Halsted Priory

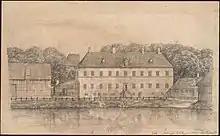
Ferdinand Richardt: Juellinge /1845(

After Frederik Carl Krag-Juel-Vind-Frijs' death in 1815, Frijsenborg was passed on to his eldest son while the Barony of Juellinge was taken over by his younger son Carl Ludvig Krag-Juel-Vind-Frijs. In 1816, he was granted royal permission to use the title of count in spite of the fact that Juellinges was a barony.